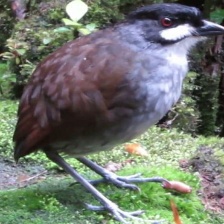
Species: JOCOTOCO ANTPITTA
Scientific name: GRALLARIA RIDGELYI